The Other Shoe

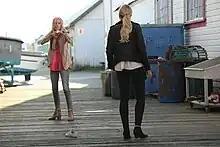

"The Other Shoe" is the third episode of the sixth season of the American fantasy drama series "Once Upon a Time", which aired on October 9, 2016.